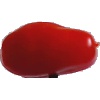
Label: Tomato 2